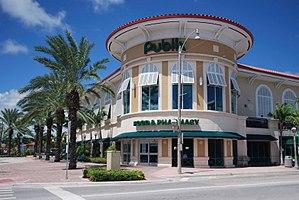
Publix Super Markets, Inc. est une entreprise de grande distribution américaine, fondée par George Washington Jenkins en 1930 à Winter Haven en Floride aux États-Unis.